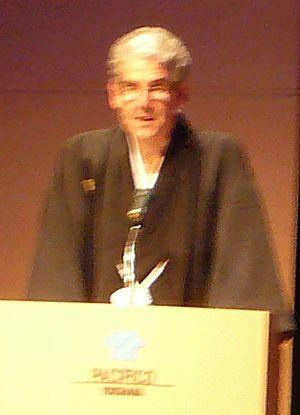
Robert Reed, né le 9 octobre 1956 à Omaha dans le Nebraska, est un écrivain de science-fiction américain.